United Front for Revolutionary Action

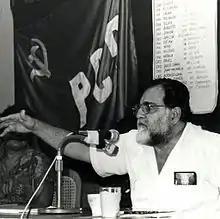
Schafik Hándal, leader of FUAR

The United Front for Revolutionary Action (abbreviated as FUAR) was a short-lived militant organization which was the paramilitary wing of the Communist Party of El Salvador from 1962 to 1964. The organization, which was led by Schafik Hándal, did not carry out any militant activities. A combination of targeting by the Nationalist Democratic Organization (ORDEN) on orders of President Julio Adalberto Rivera Carballo and Communist Party General-Secretary Cayetano Carpio's decision to abolish the group led to the group's disestablishment in 1964.